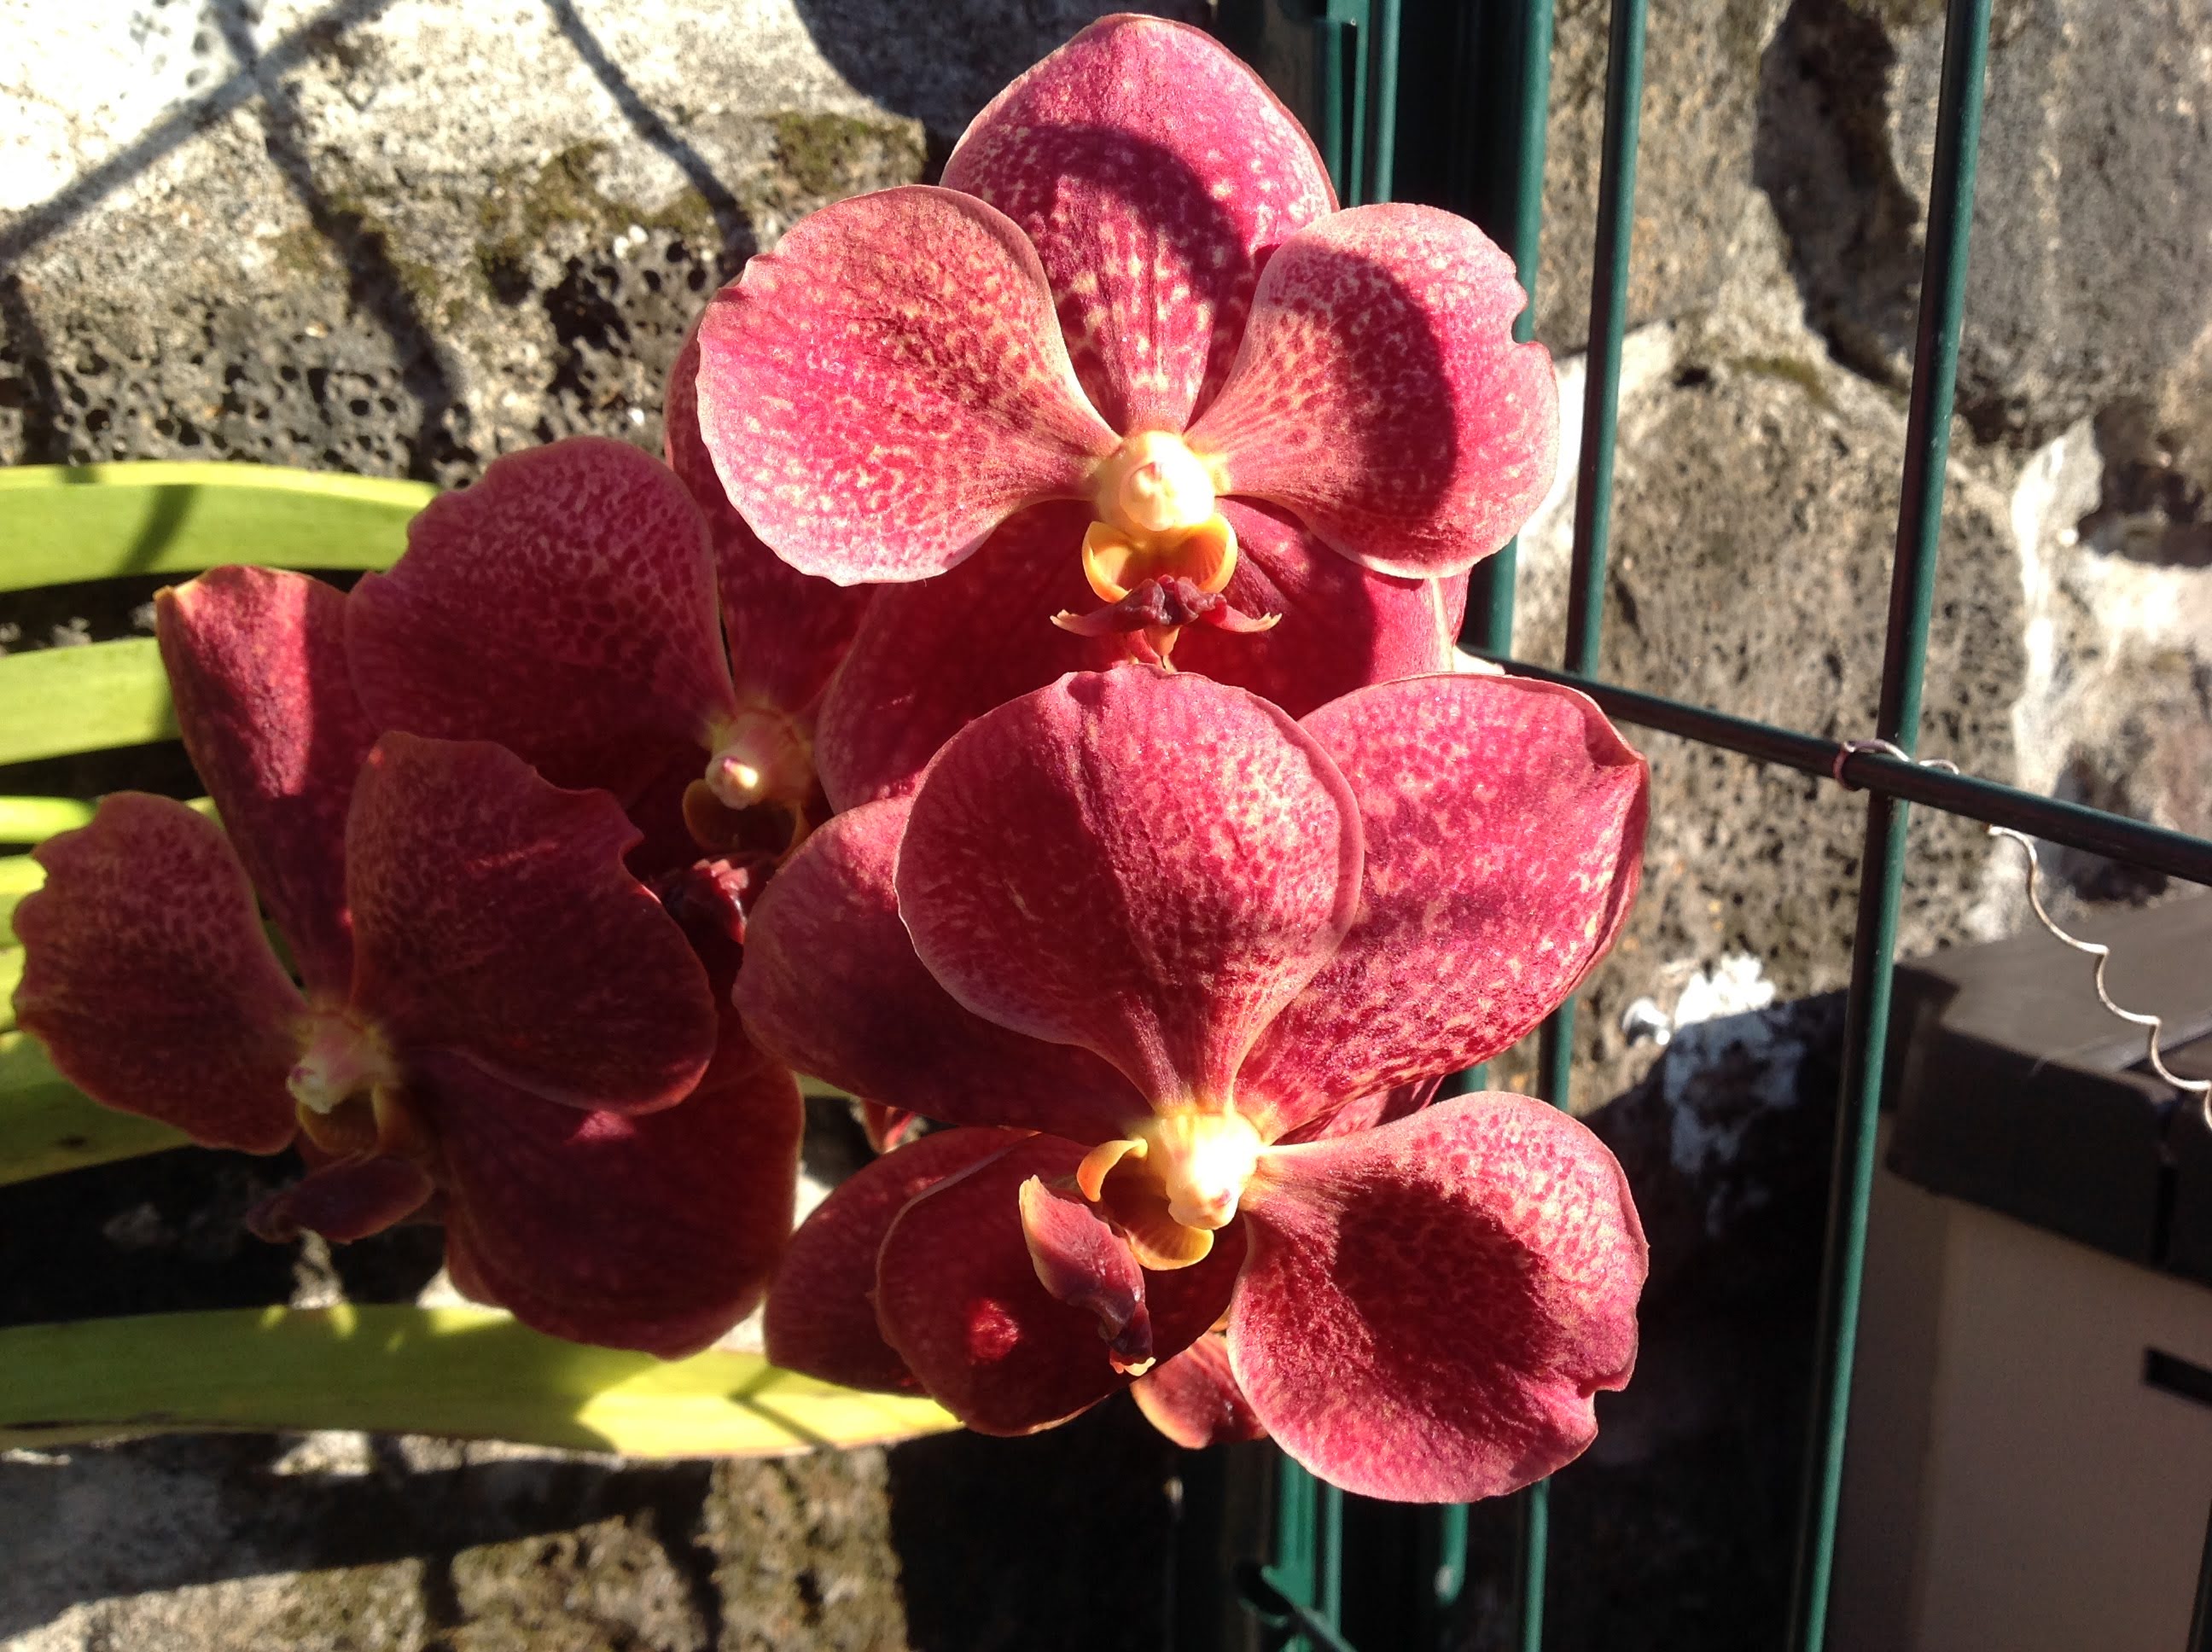
natural, flower, flowering plant, moth orchid, petal, plant, pink, botany, orchid, magenta, euanthe sanderiana, terrestrial plant, orchids of the philippines, floristry, cattleya, violet family, annual plant, perennial plant